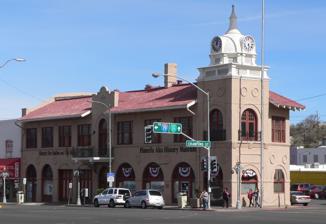
Building: Old Nogales City Hall and Fire Station
Country: Mexico
Year built: 1914
Historic building in Santa Cruz County, Arizona, US United States historic place Old Nogales City Hall and Fire Station U.S. National Register of Historic Places Location 223 Grand Ave., Nogales, Arizona Coordinates 31°20′05″N 110°56′27″W / 31.33472°N 110.94083°W / 31.33472; -110.94083 ( Old Nogales City Hall and Fire Station ) Area less than one acre Built 1914 Built by C. Burton & Son Architect Henry O. Jaastad Architectural style Mission/spanish Revival MPS Nogales MRA (AD) NRHP reference No. 80000772 Added to NRHP April 3, 1980 The Old Nogales City Hall and Fire Station , in Nogales, Arizona , US, was built in 1914. It was listed on the National Register of Historic Places in 1980. It is a two-story Mission Revival -style building designed by Tucson architect Henry O. Jaastad . It has a very prominent clock tower. References